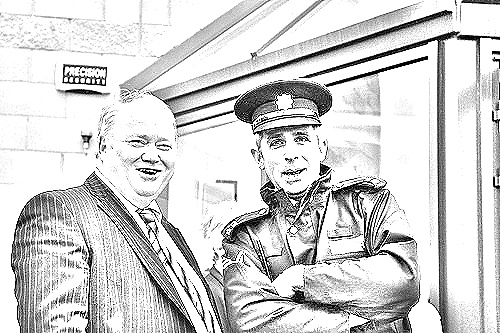
Portrait style: Sketch Portrait